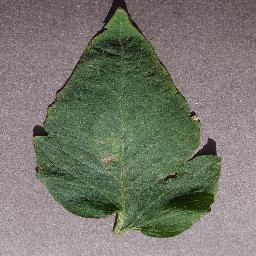
Label: Tomato___Target_Spot